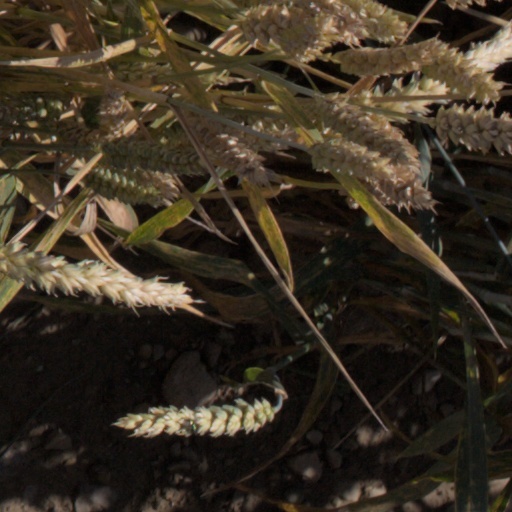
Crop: wheat